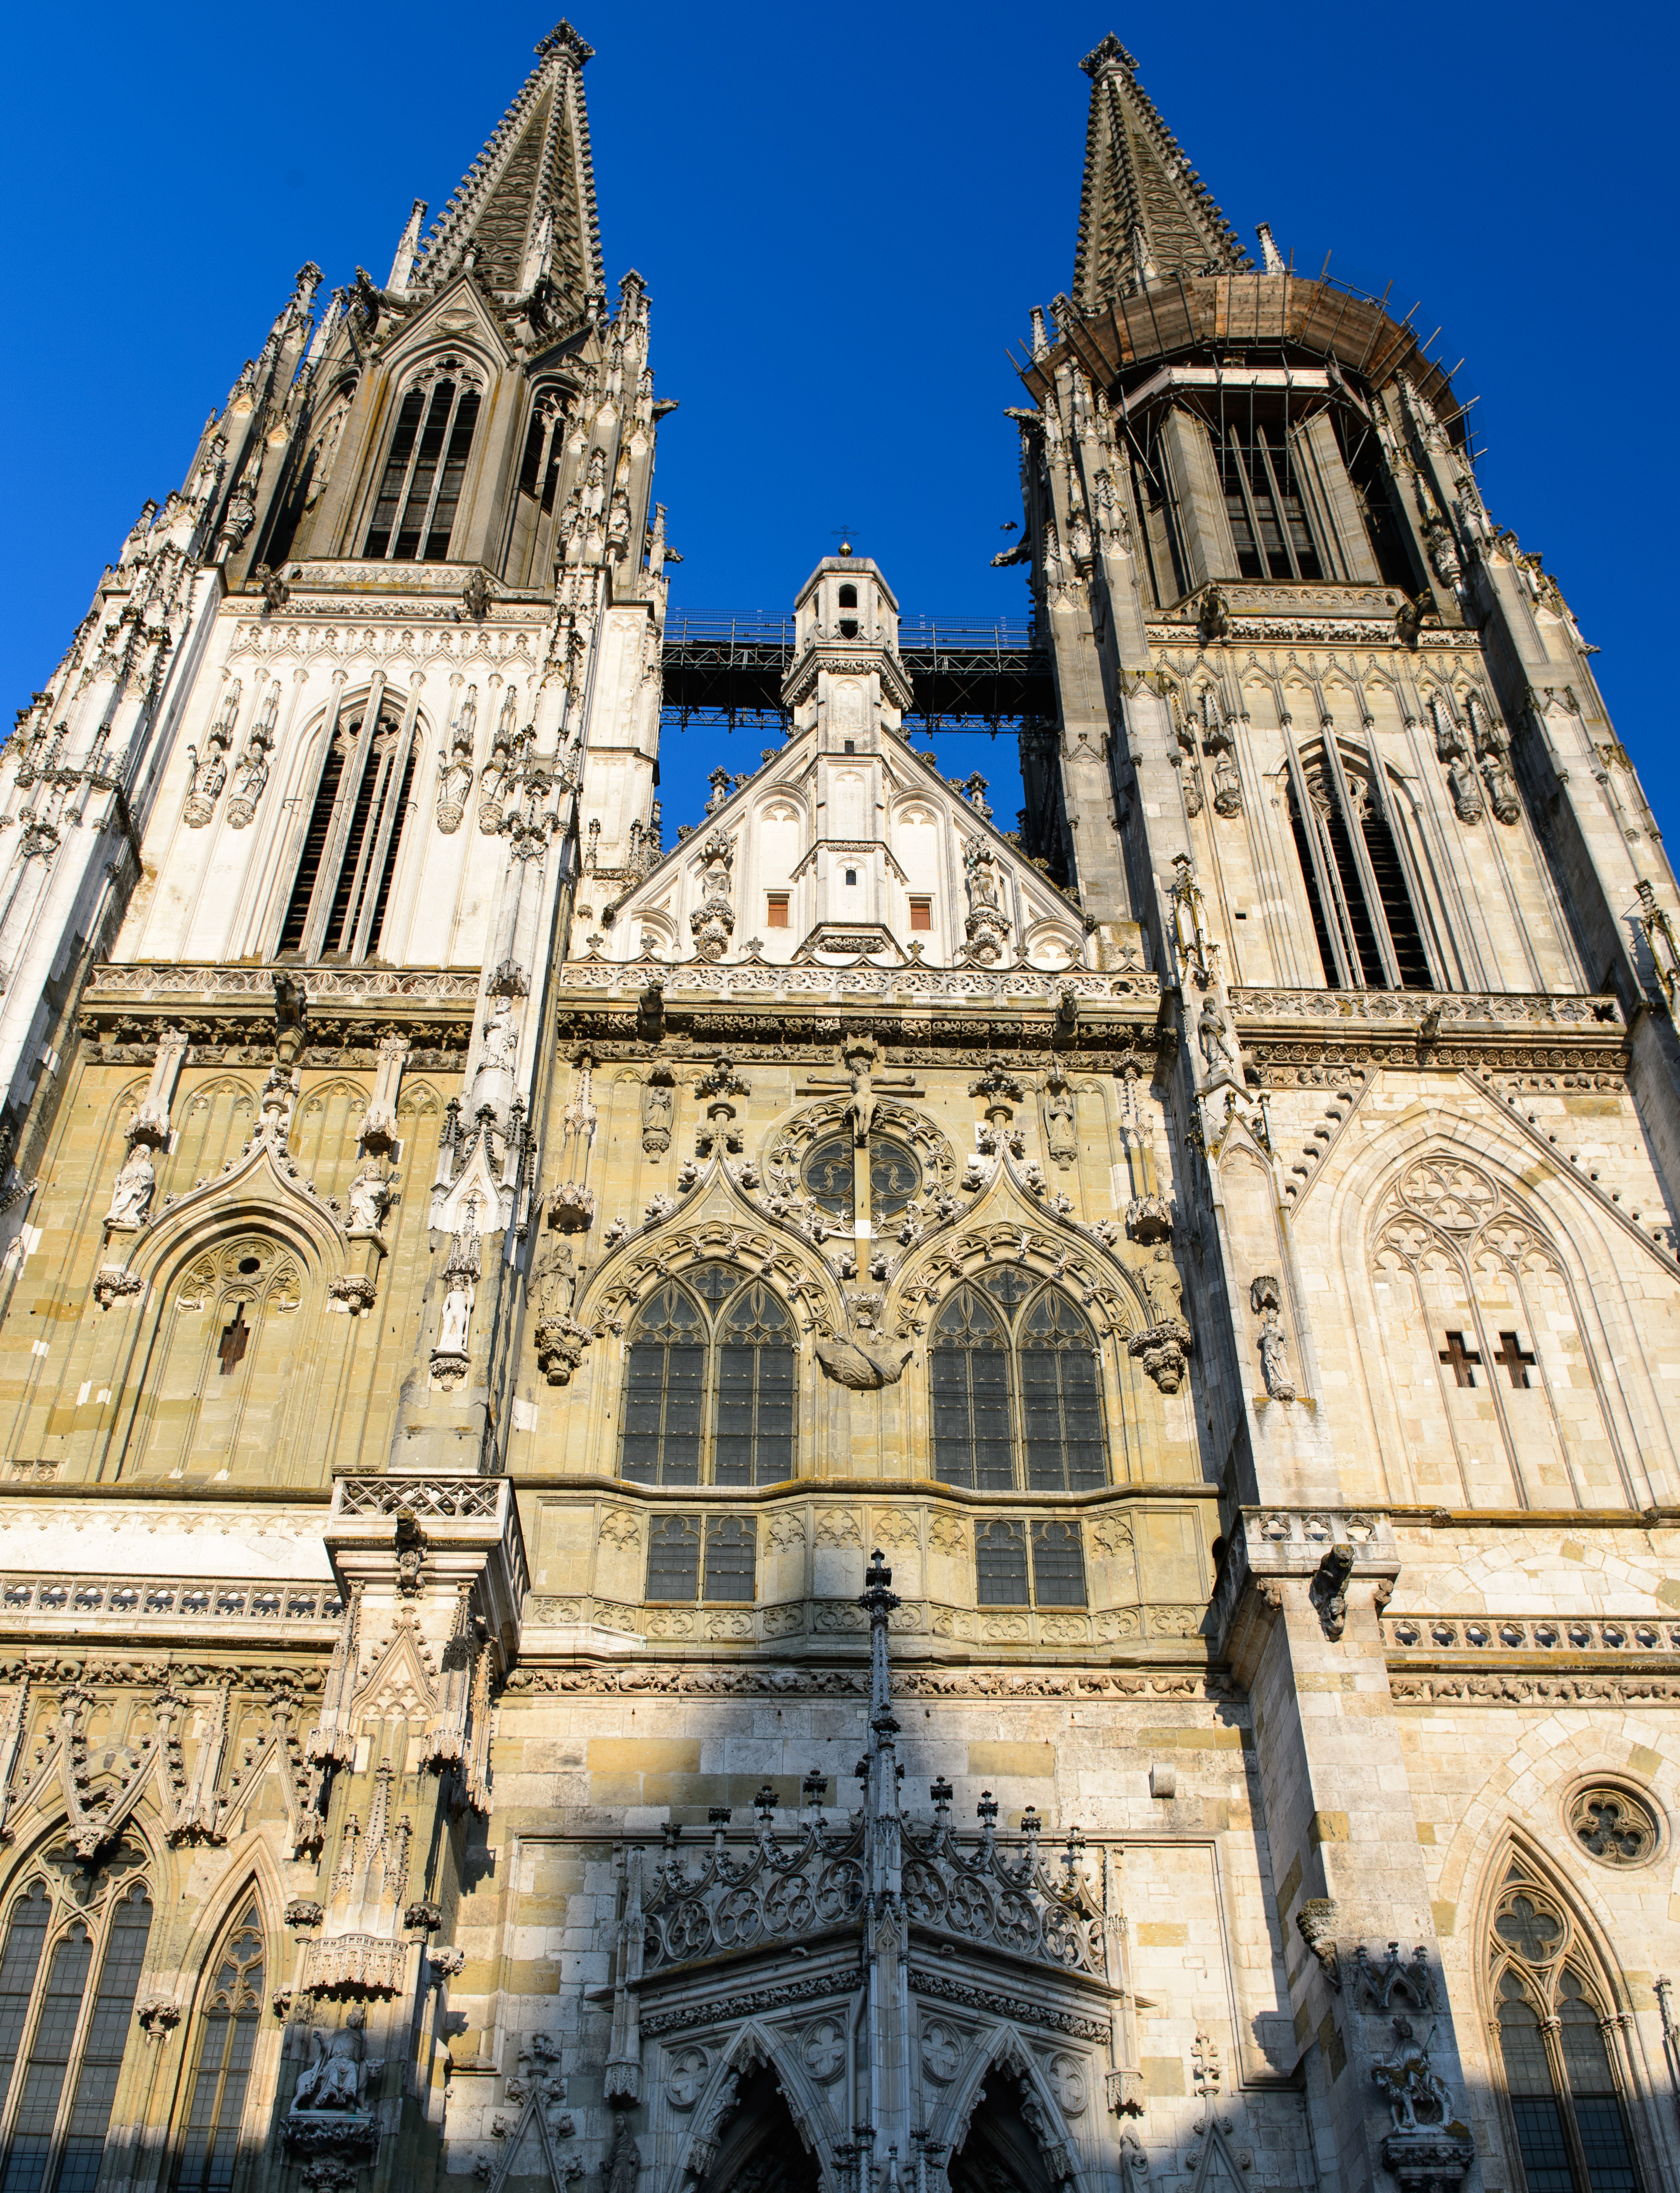
architecture, building, facade, church, cathedral, nikon, place of worship, baptistery, medieval architecture, spire, germany, bavaria, basilica, dome, regensburg, nikond4, d4, ratisbona, gothic architecture, byzantine architecture